Afghanistan

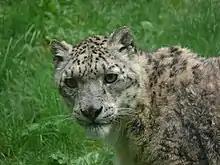
The snow leopard is the official national animal of Afghanistan.

In December 2001, after the Taliban government was overthrown, the Afghan Interim Administration under Hamid Karzai was formed. The International Security Assistance Force (ISAF) was established by the UN Security Council to help assist the Karzai administration and provide basic security. By this time, after two decades of war as well as an acute famine at the time, Afghanistan had one of the highest infant and child mortality rates in the world, the lowest life expectancy, much of the population were hungry, and infrastructure was in ruins. Many foreign donors started providing aid and assistance to rebuild the war-torn country. As coalition troops entered Afghanistan to help the rebuilding process, the Taliban began an insurgency to regain control. Afghanistan remained one of the poorest countries in the world because of a lack of foreign investment, government corruption, and the Taliban insurgency.